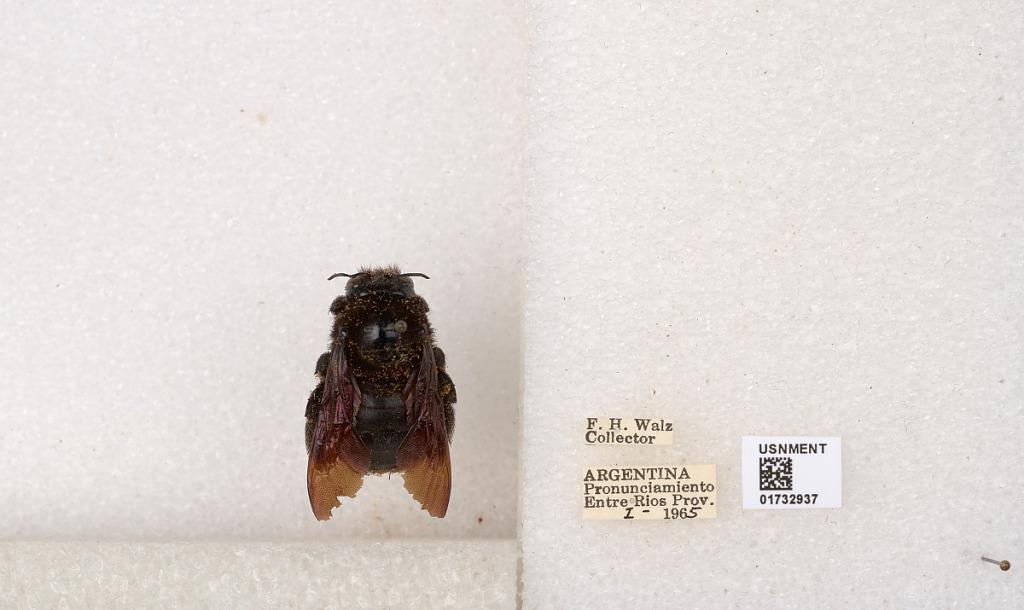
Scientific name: Xylocopa (Neoxylocopa) augusti Lepeletier
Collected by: F. Walz
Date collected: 1965-1-1
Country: Argentina
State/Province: Entre Rios
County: Departamento de Uruguay
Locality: Pronunciamiento
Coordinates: -32.3452, -58.4404